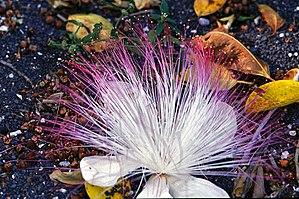
Barringtonia asiatica est un arbre originaire d'Asie tropicale et de Madagascar et appartenant à la famille des Lecythidaceae. On en trouve jusqu'en Australie et en Nouvelle-Calédonie. Il est également appelé Badamier de l'Inde, Bonnet carré, Bonnet de prêtre ou Bonnet d'évêque.